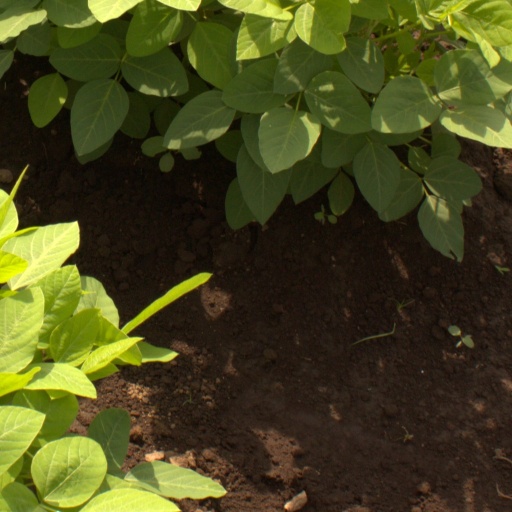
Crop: soybean